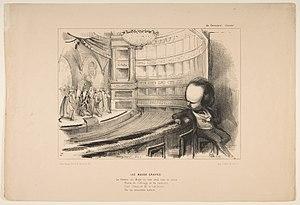
Cette page concerne l’année 1843 du calendrier grégorien.